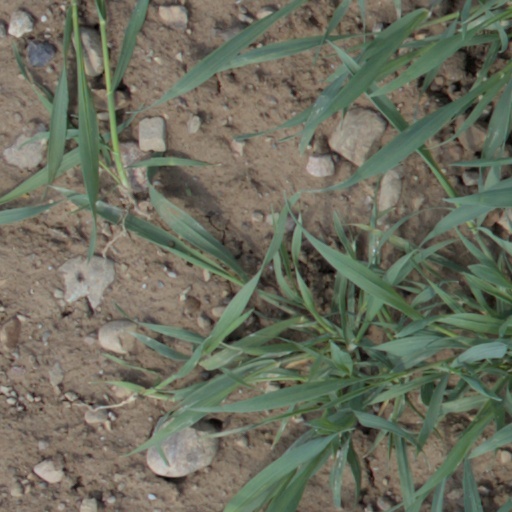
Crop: wheat